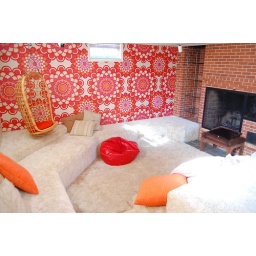
Basement &amp;quot;conversation pit&amp;quot; in the house next door to where I grew up; quite literally unchanged since 1974.